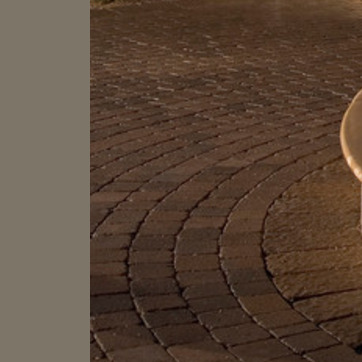
Material: brick